Bea Benaderet

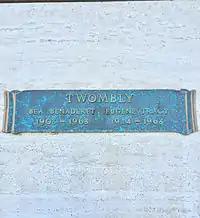
Bea Benaderet's crypt at Valhalla Memorial Park, with incorrect year of birth

During a routine checkup in 1963, a spot was discovered on one of Benaderet's lungs. It was no longer visible at the time of her follow-up visit, but by November 1967, it had returned and grown in size. She resisted immediate exploratory surgery, as she was filming the fifth season of "Petticoat Junction" and feared the show would be affected by her absence. On November 26, she underwent the surgery at Good Samaritan Hospital in Los Angeles, when it was discovered the tumor could not be removed. Diagnosed with lung cancer, Benaderet underwent six weeks of radiation treatment via a linear particle accelerator at Stanford University Medical Center. A longtime smoker, she cut down her multiple-pack-a-day habit following her initial checkups and quit entirely after her surgery.